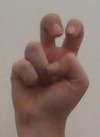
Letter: toot